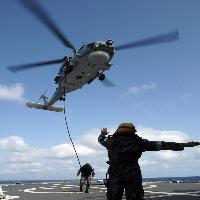
Weather: sun or clear